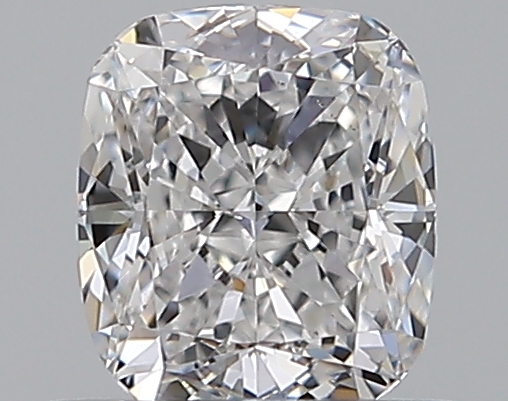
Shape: cushion
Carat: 0.53
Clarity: VS2
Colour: D
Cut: EX
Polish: EX
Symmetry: VG
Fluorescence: F
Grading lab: GIA
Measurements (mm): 4.98 x 4.31 x 2.88